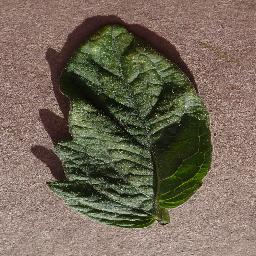
Label: Tomato___Spider_mites Two-spotted_spider_mite